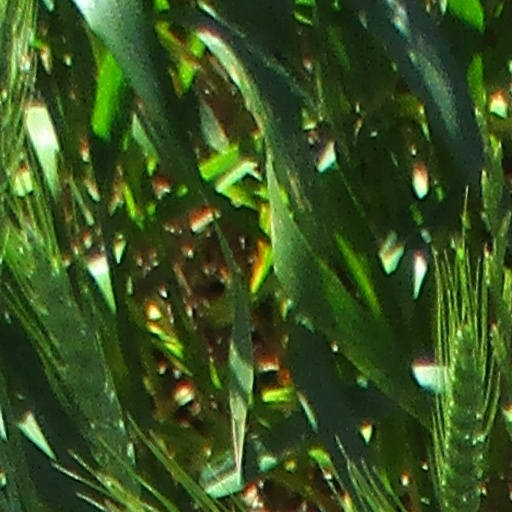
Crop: wheat